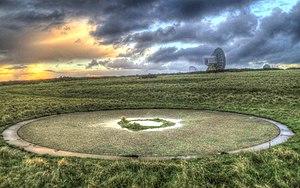
GCHQ Bude, également connu sous le nom de GCHQ Composite Signals Organisation Station Morwenstow, abrégé à GCHQ CSO Morwenstow, est une station terrestre et un centre d'écoute par satellite du gouvernement britannique situés sur la côte nord des Cornouailles au camp Cleave, entre les petits villages de Morwenstow et Coombe. Il est exploité par le service britannique de renseignement d'origine électromagnétique, officiellement connu sous le nom de Government Communications Headquarters, en abrégé GCHQ. Il est situé sur une partie du site de l'ancien aérodrome RAF Cleave de la Seconde Guerre mondiale.